Emir of Zazzau

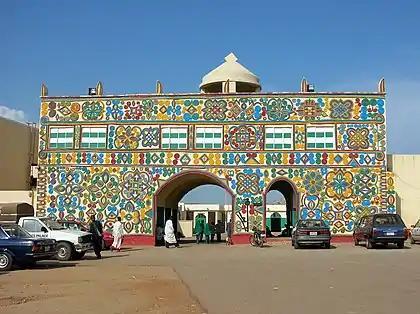
Gate to the palace of the emir of Zazzau

Shehu Idris was emir from 1975 until his death on September 20, 2020, at the age of 84. Idris was the longest reigning monarch in the history of the Zazzau emirate, having reigned for 45 years. During his reign in Zaria and envirous he considered peace over other things. He always create an atmosphere of peace with difference tribes that lives in Zaria. Alhaji Ahmed Nuhu Bamalli succeeded the late Emir.